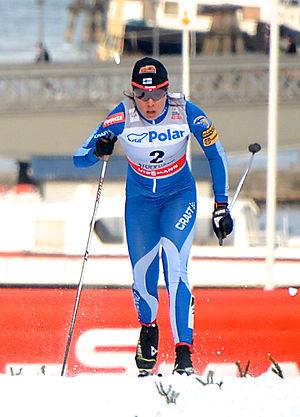
Kerttu Elina Niskanen, née le 13 juin 1988 à Oulu, est une fondeuse finlandaise qui a commencé sa carrière en 2007. Elle est double médaillée d'argent olympique, lors des Jeux olympiques de 2014 de Sotchi, sur le sprint par équipes et le relais. Elle remporte sa première course de Coupe du monde en 2019.